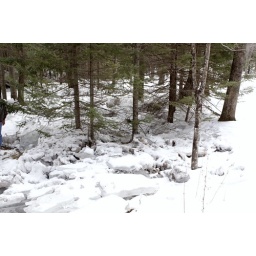
Ice pots are fascinating ice structures that occur with moving water in these brooks. They look like blown glass.